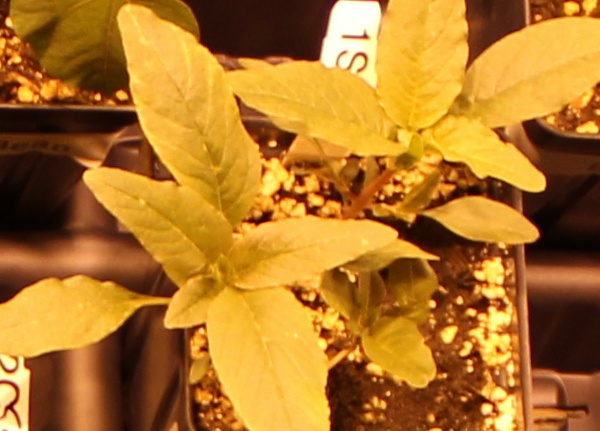
Label: Waterhemp